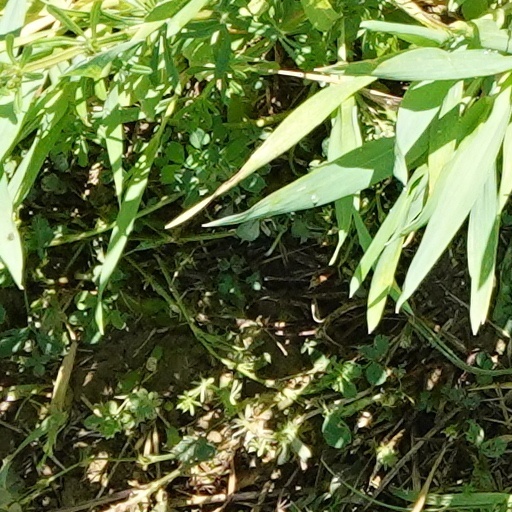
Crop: wheat